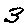
Label: 3